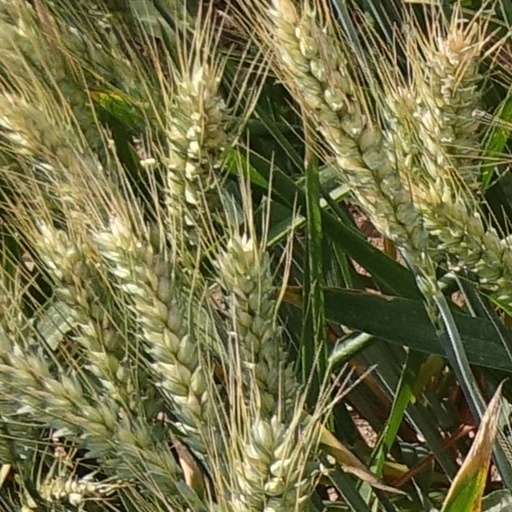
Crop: wheat